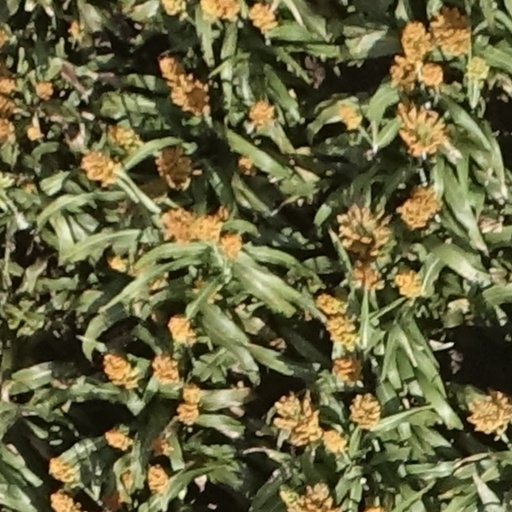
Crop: sorghum